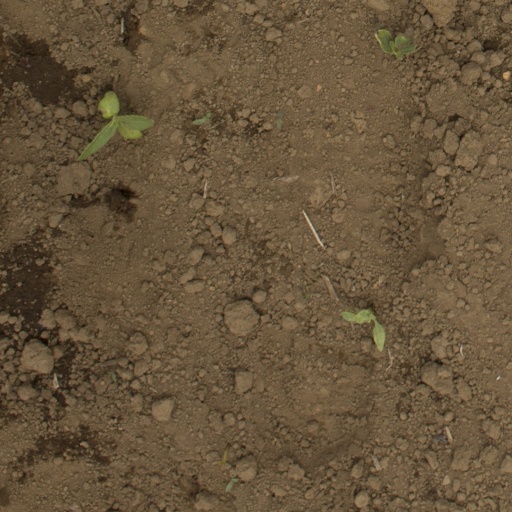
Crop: Jerusalem artichoke